Answer in natural language. Consider the 3D positions of the objects in the scene and not just the 2D positions in the image. Is the centerpoint of  Doorway (highlighted by a blue box) at a higher height than dark brown wooden bed with white blanket (highlighted by a green box)? Choose between the following options: yes or no
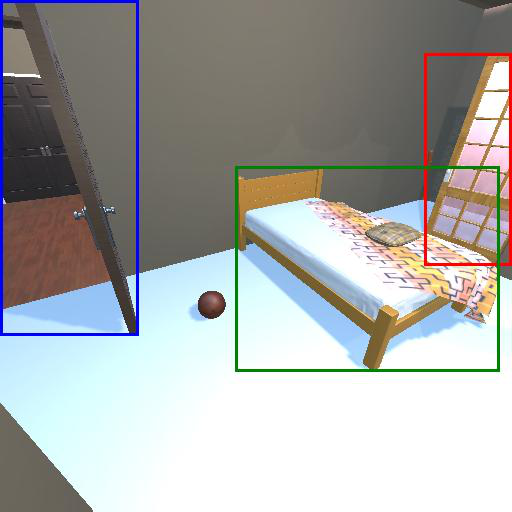
<answer>yes</answer>